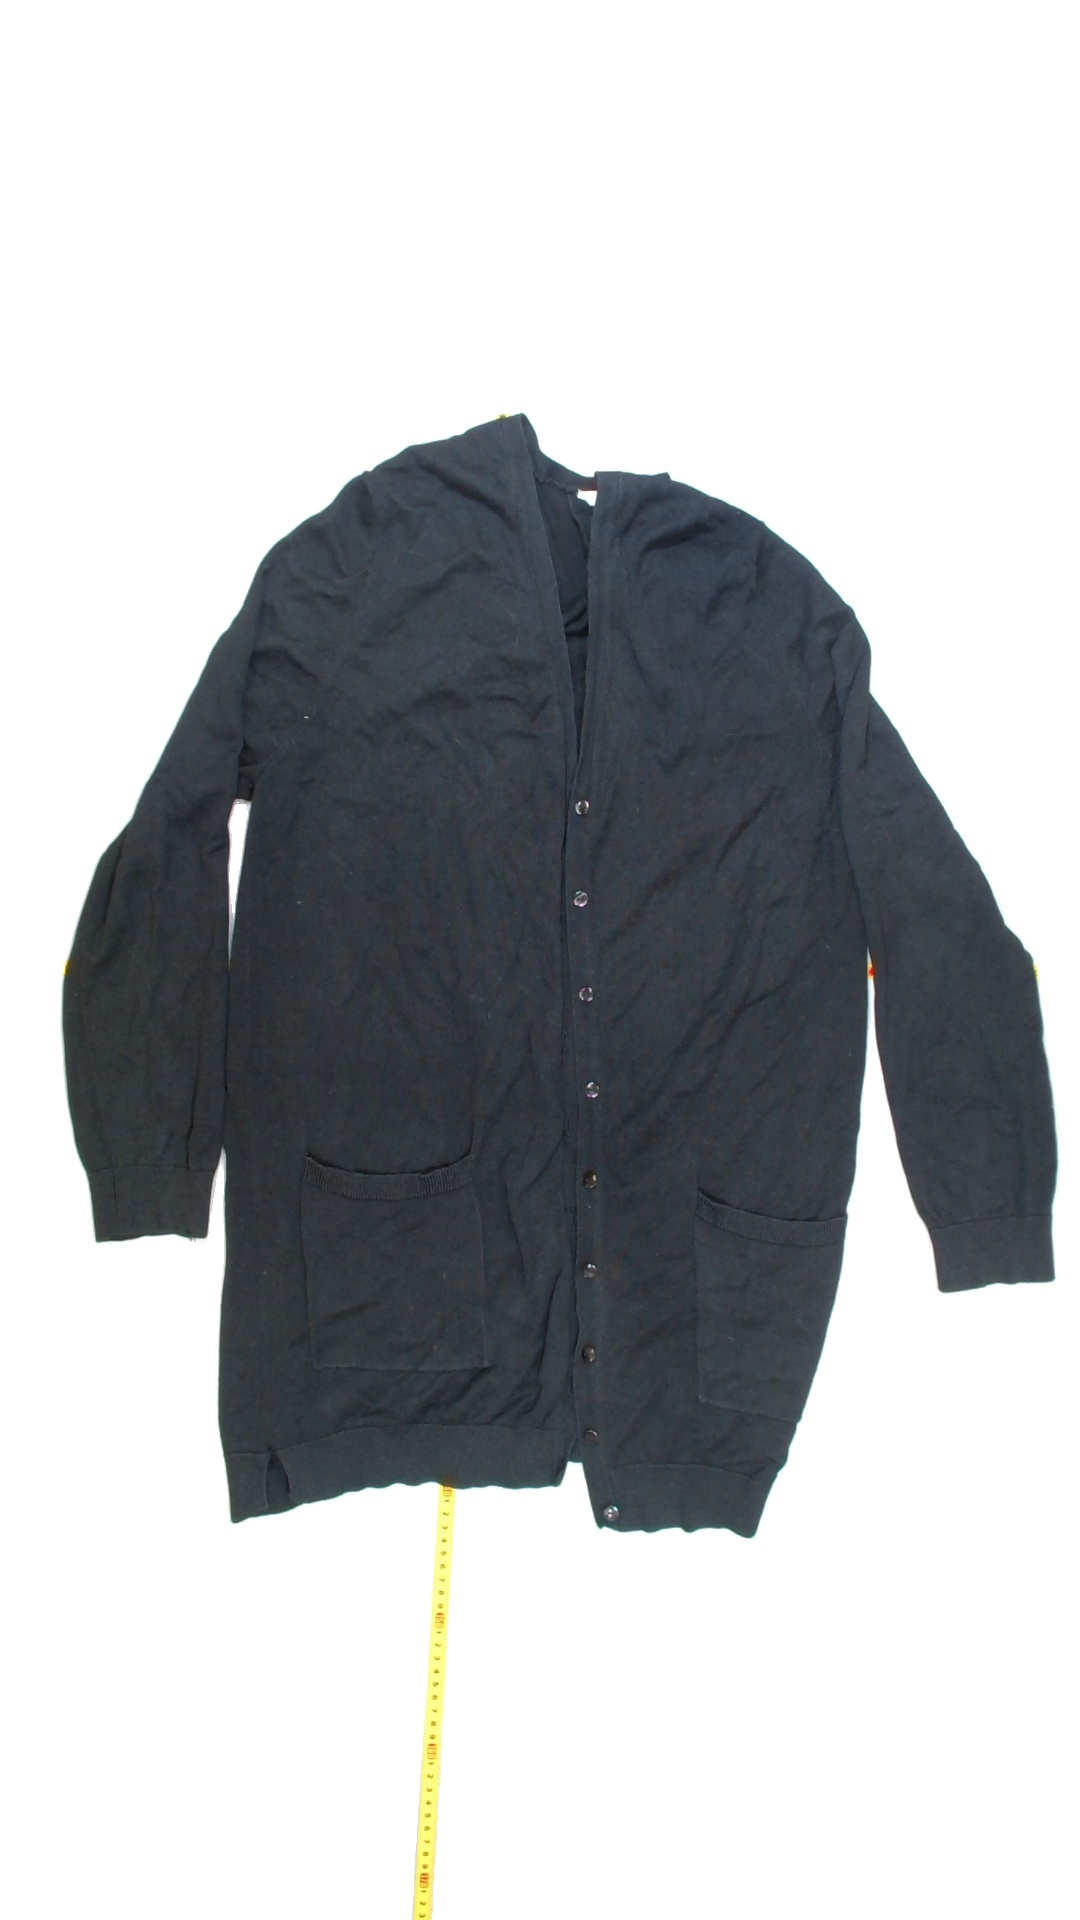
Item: Cardigan (Ladies)
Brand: Ellos
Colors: Black
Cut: Long
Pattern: Plain
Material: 60%viscose 40%cotton
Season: All
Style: No trend
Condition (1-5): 3
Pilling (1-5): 4
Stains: No
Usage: Export
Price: <50